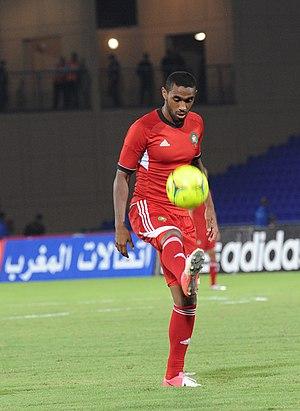
Mouhcine ou Mouhssine Iajour est un footballeur international marocain né le 14 juin 1985 à Casablanca, qui évolue actuellement au poste d'attaquant au Renaissance sportive de Berkane.